Greenwich Academy

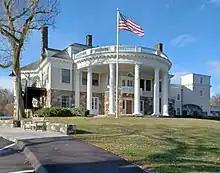

Greenwich Academy was founded in 1827 by members of the Congregationalist Church (in America since c. 1648, of the 16th century Reformation era tradition and theological orientation of Protestant / Reformed / Congregationalism branch of Western Christianity, now merged in the last 67 years into the modern denomination of the United Church of Christ since 1957).